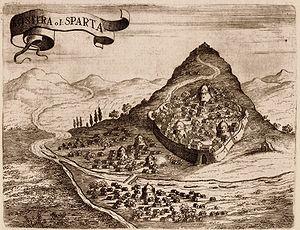
La cité de Mistra ou Mystrás est une ancienne cité de Morée fondée par les Francs au XIIIᵉ siècle, près de l'antique Sparte. Elle est aujourd'hui en ruines.
La Morée ottomane est une province de l'Empire ottoman qui a existé du XVᵉ siècle jusqu'à la guerre d'indépendance grecque. Elle correspond à la presqu'île du Péloponnèse et forme une partie de la Grèce ottomane. Elle a eu, selon les époques, le statut de sandjak ou celui de pachalik ou eyalet, avec une interruption de 1687 à 1715 où la presqu'île est occupée par les Vénitiens. Elle a eu pour capitales successives Corinthe, Leontari, Mistra, Patras, Nauplie et enfin Tripoli en Arcadie.